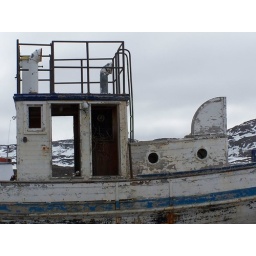
Old discarded boat sitting on the beach in Cape Dorset.